Columbus, Ohio

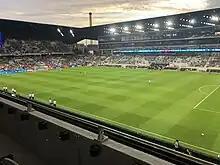
Lower.com Field, the current home of the Columbus Crew

Columbus has over 170 notable buildings listed on the National Register of Historic Places; it also maintains its own register, the Columbus Register of Historic Properties, with 82 entries. The city also maintains four historic districts not listed on its register: German Village, Italian Village, Victorian Village, and the Brewery District.